Matt Meese

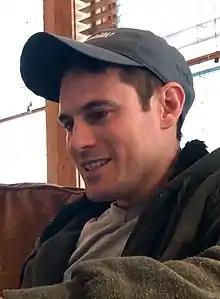
Meese in 2017

Matthew Ryan Meese is a sketch comedian and actor who is best known for his role as an actor, head writer, and co-creator of "Studio C", a sketch comedy show produced by BYUtv.